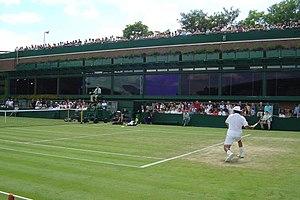
Le tennis est un sport de raquette qui oppose soit deux joueurs soit quatre joueurs qui forment deux équipes de deux. Les joueurs utilisent une raquette cordée verticalement et horizontalement à une tension variant avec la puissance ou l'effet que l'on veut obtenir.